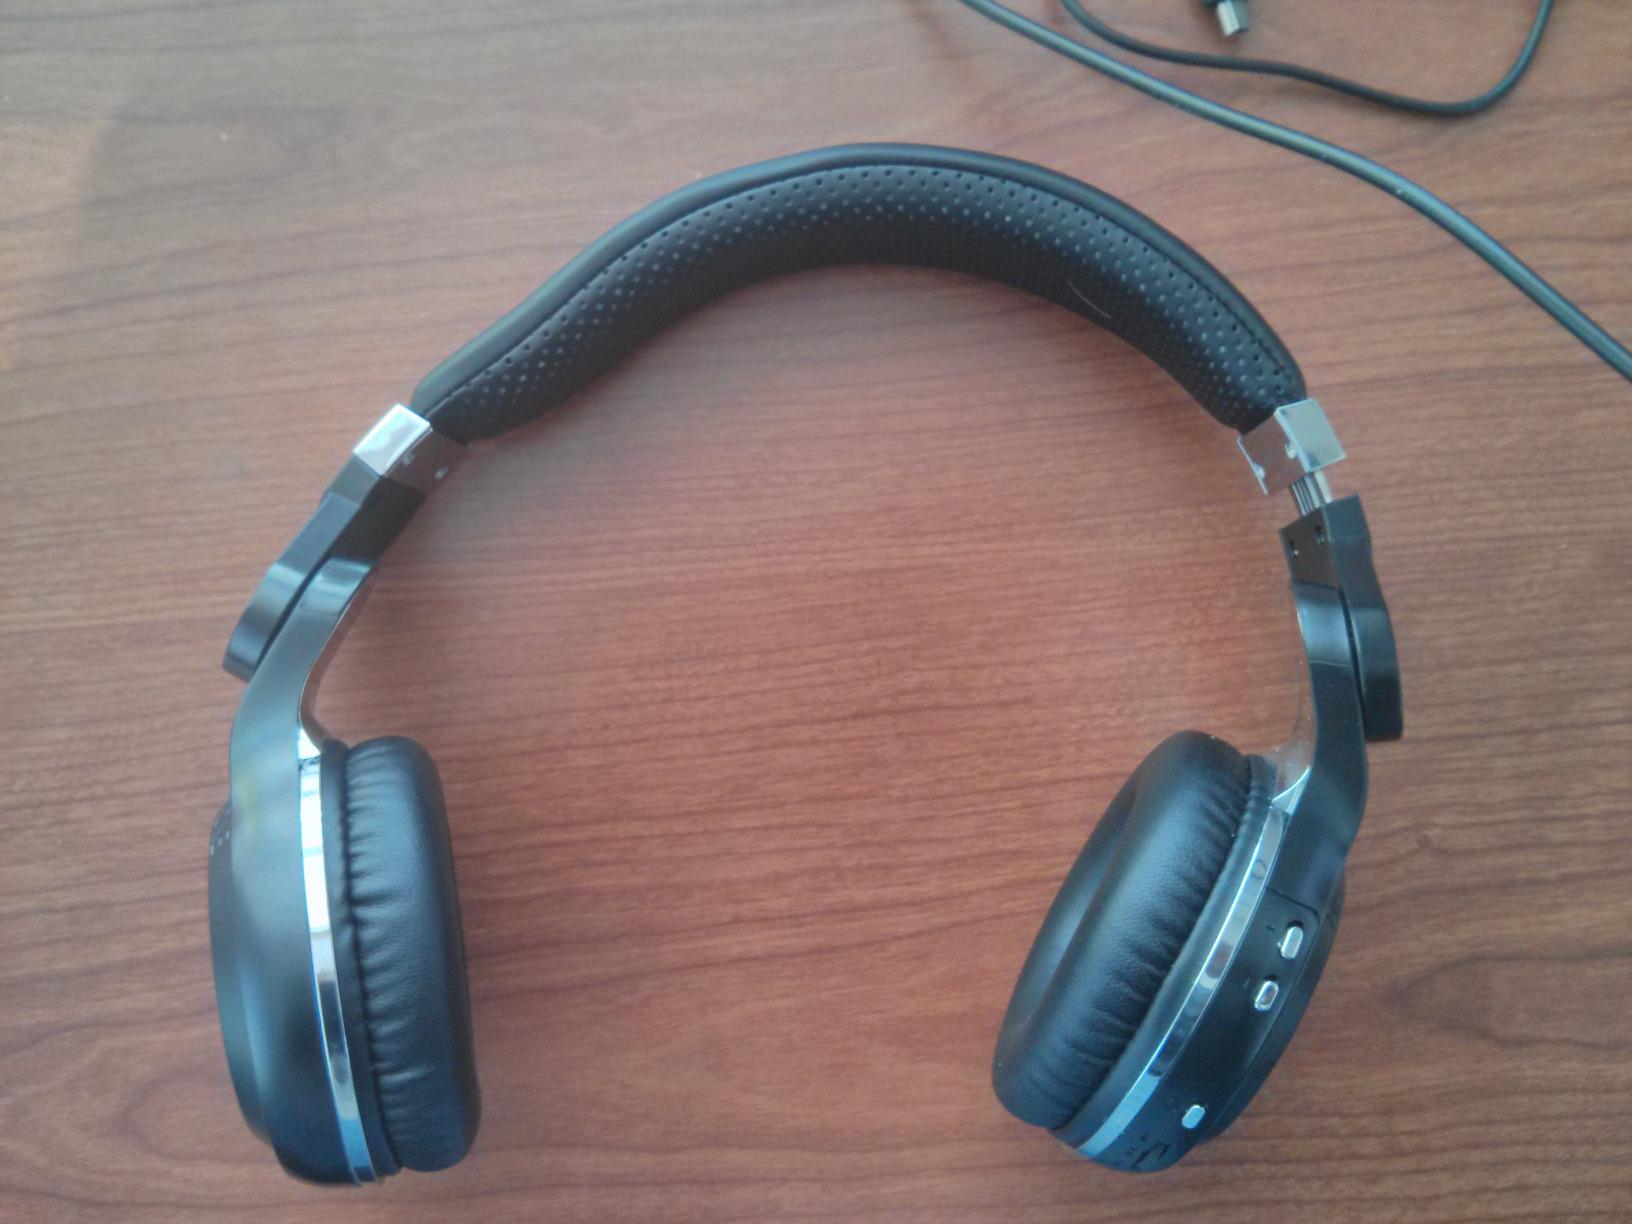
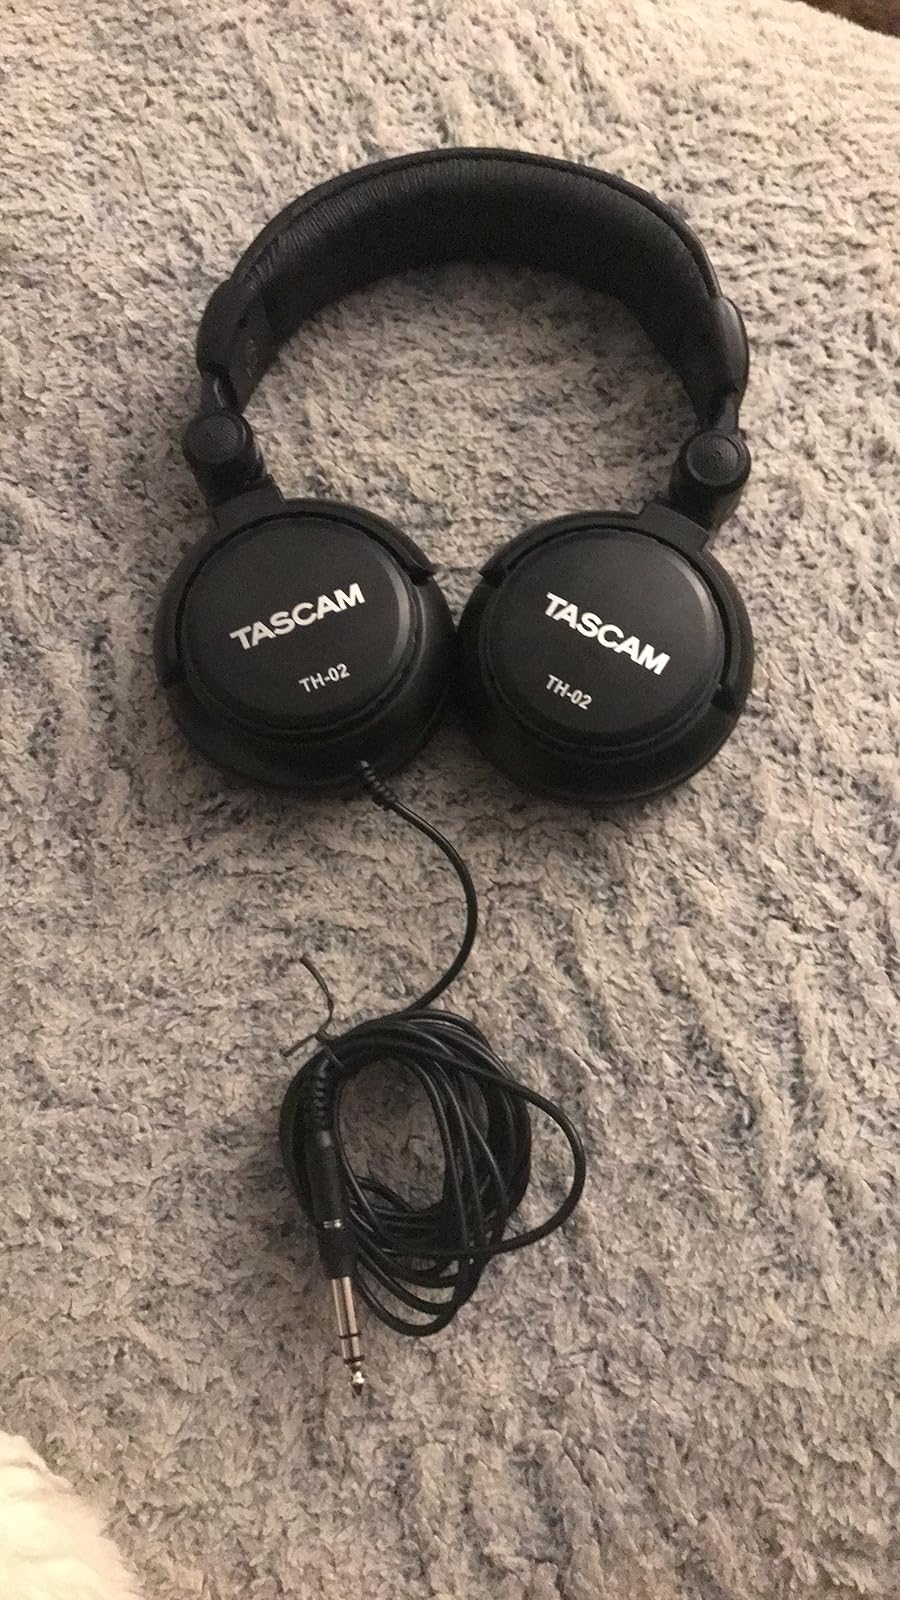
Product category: headphones
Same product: no